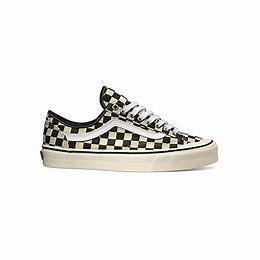
Brand: Vans
Model: Style 36 Decon Sf Skate